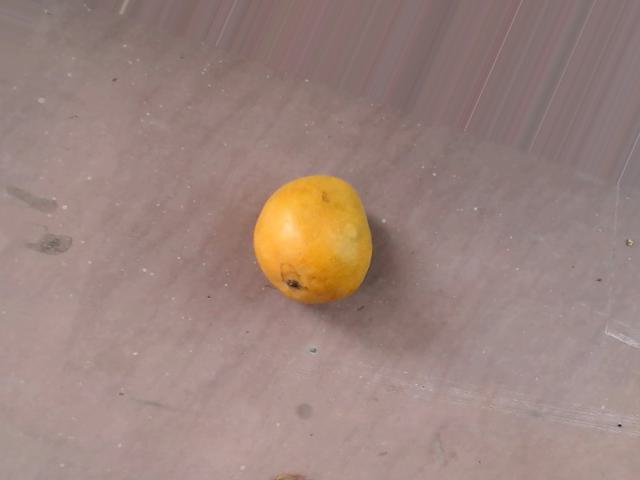
Label: Ripe_Mango